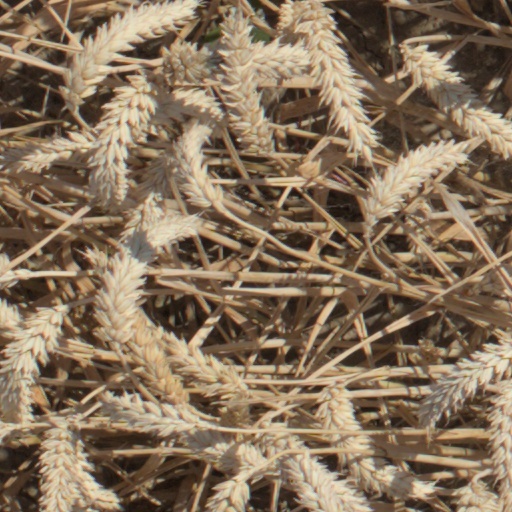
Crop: wheat